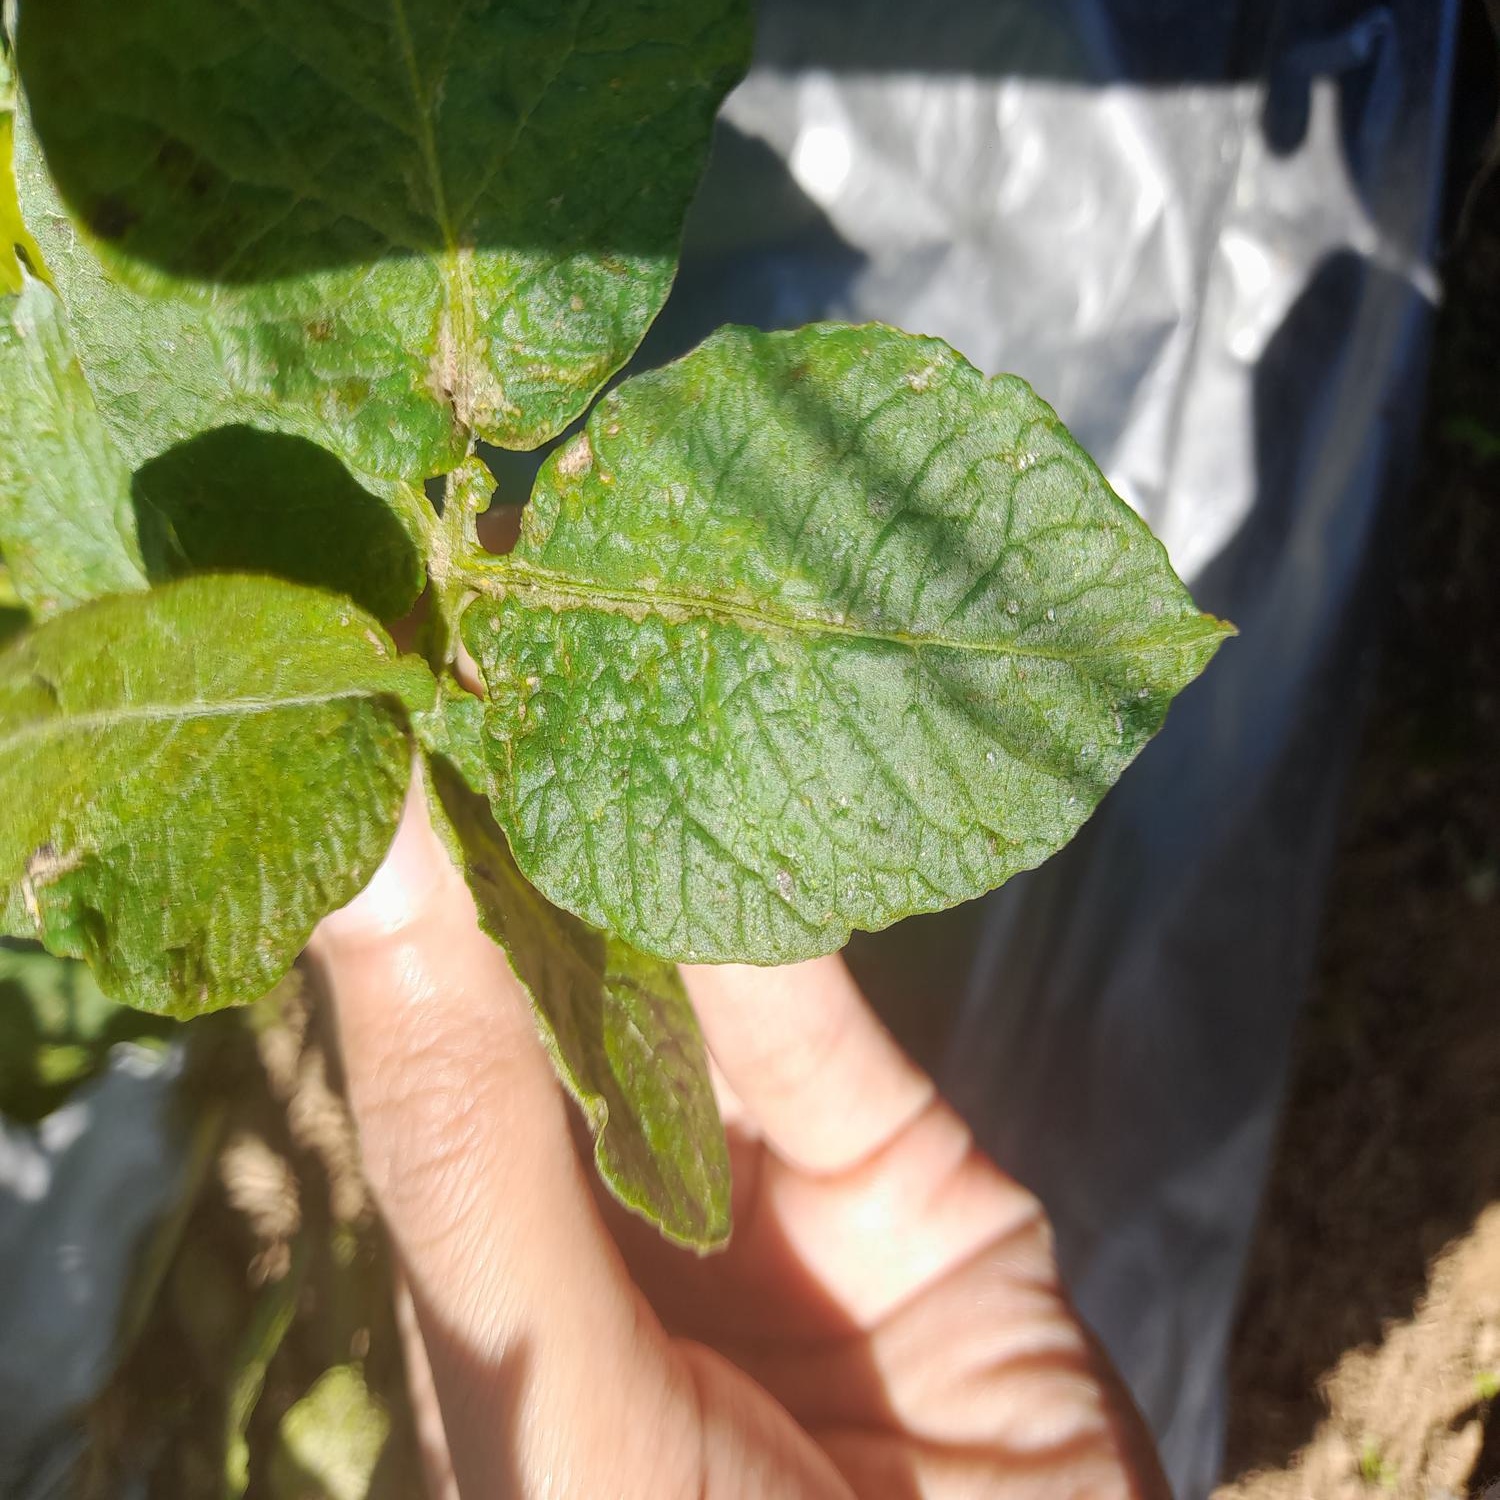
Etiqueta: Virus